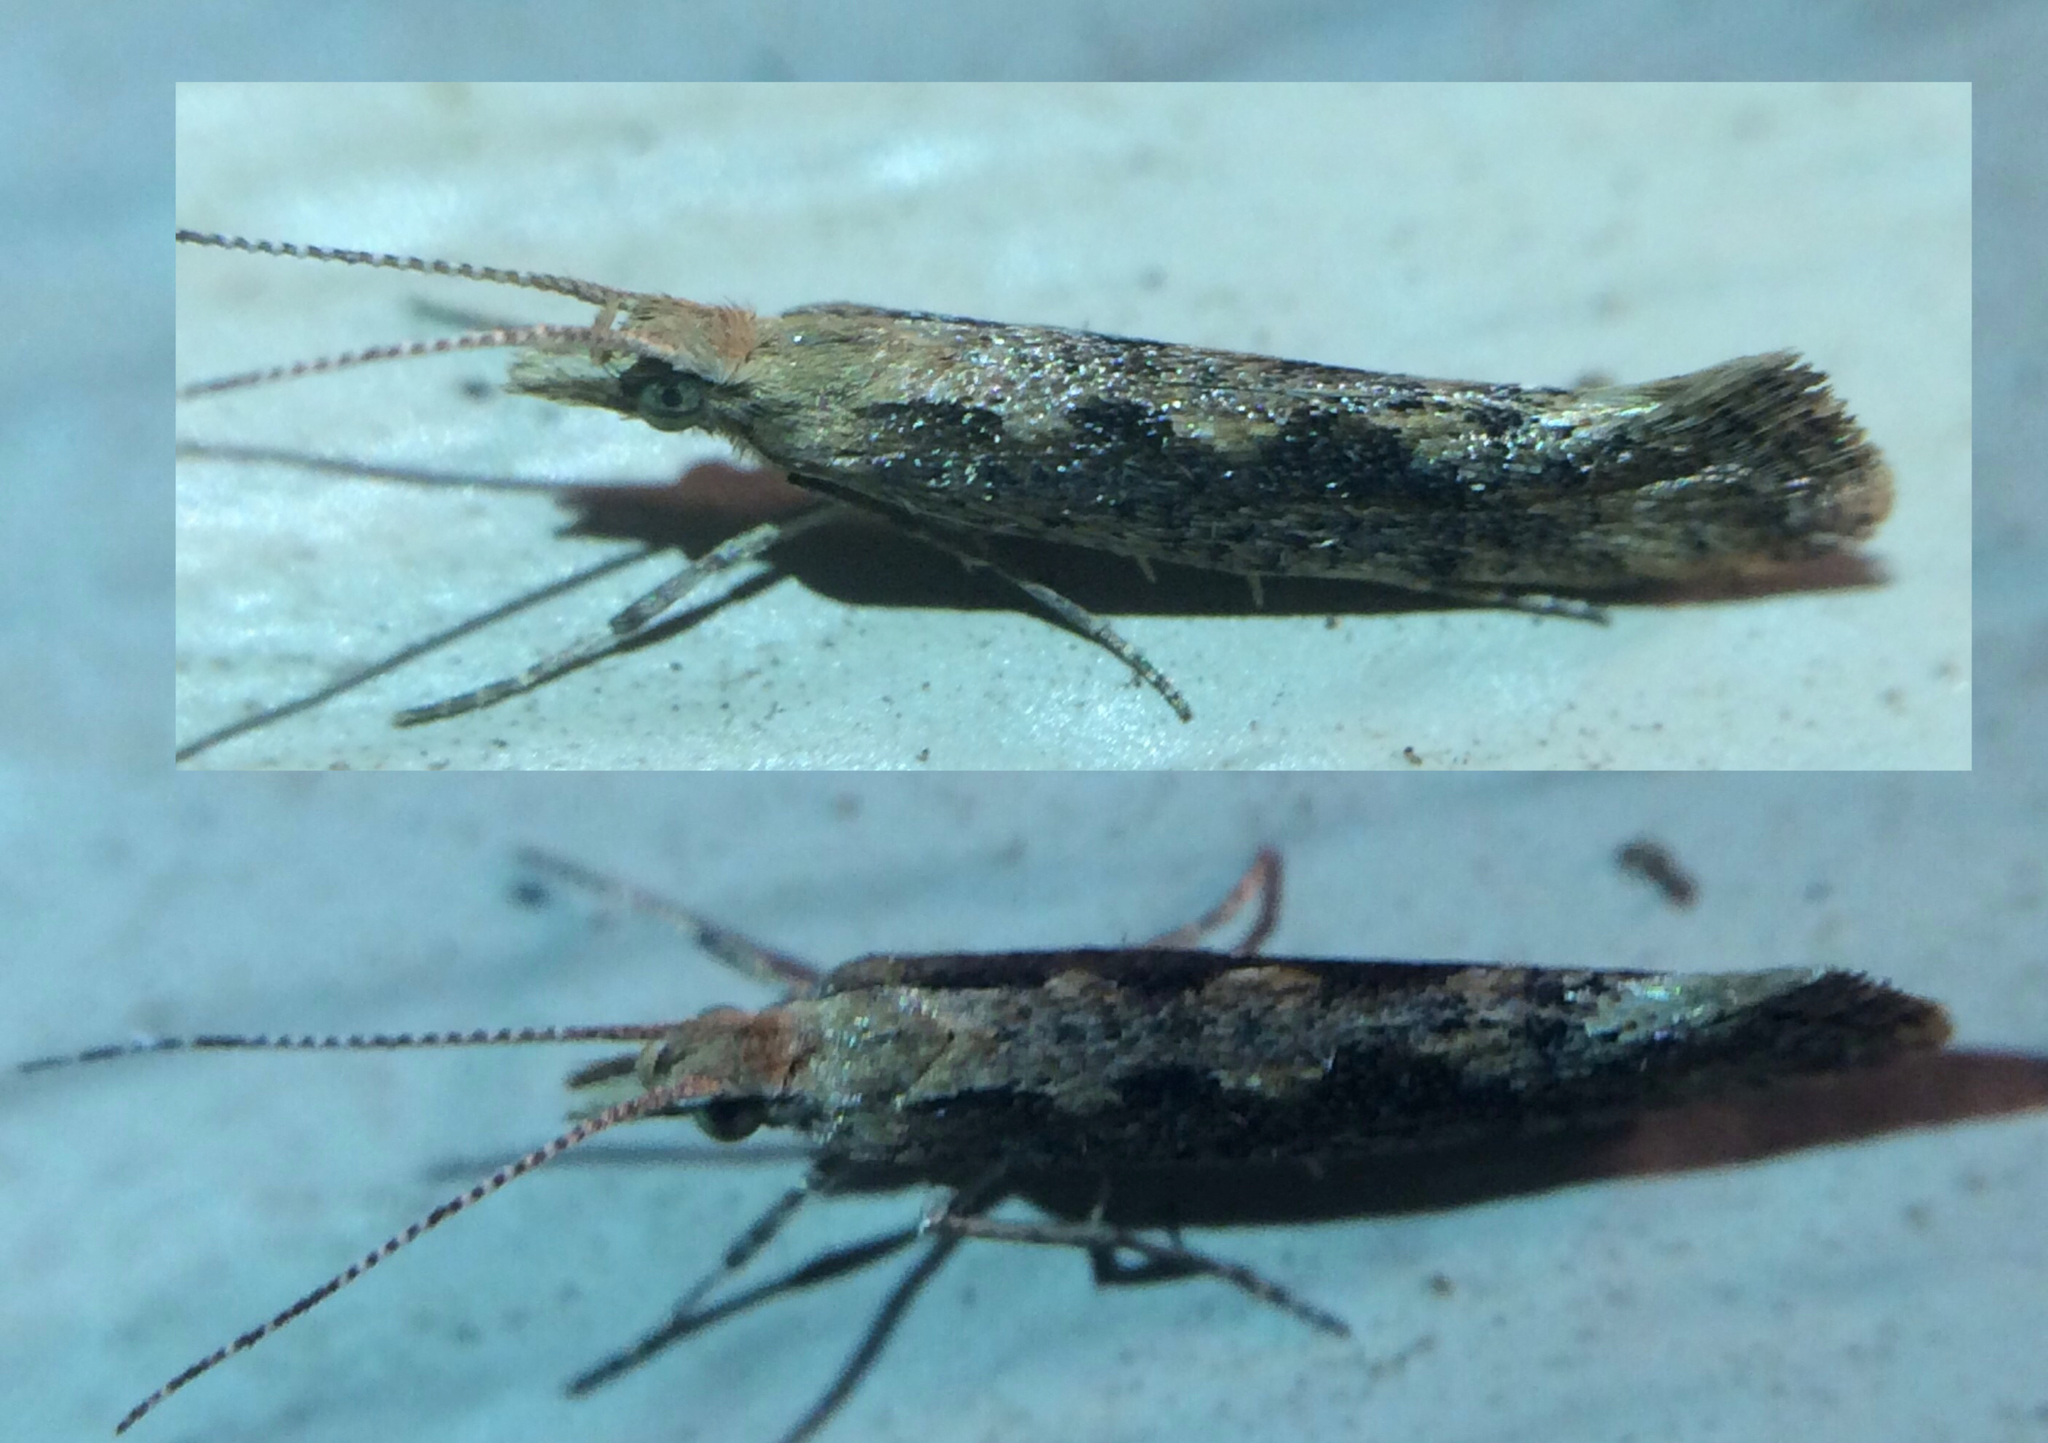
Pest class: diamondback_moth